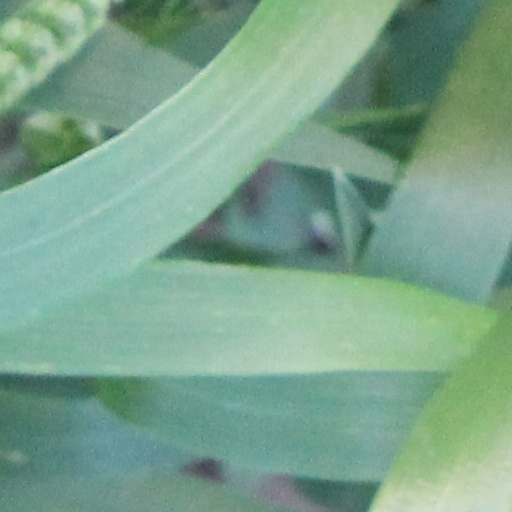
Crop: wheat